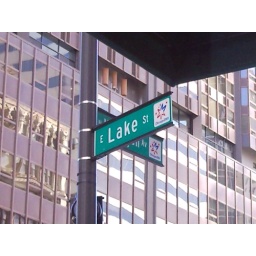
From my office window in downtown Chicago